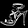
Label: Sandal